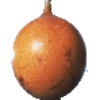
Label: Granadilla 1